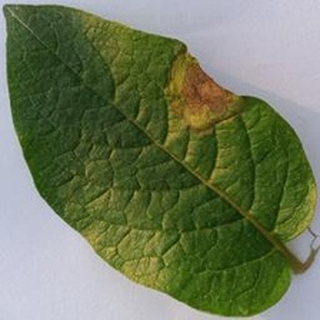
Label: potato_late_blight